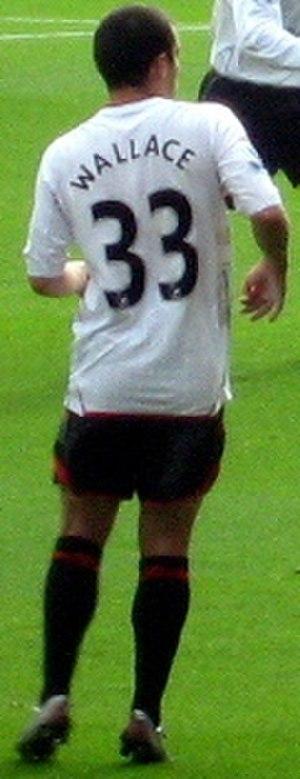
Ross Wallace est un footballeur écossais né le 23 mai 1985 formé au Celtic FC. Il peut occuper tous les postes du couloir gauche, même si c'est un ailier attaquant de formation. Il évolue actuellement au Fleetwood Town FC.